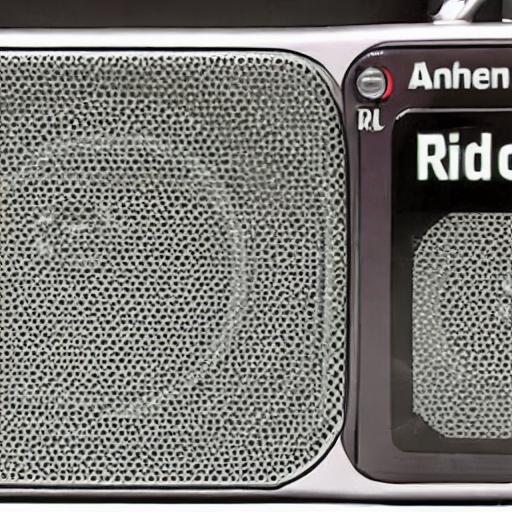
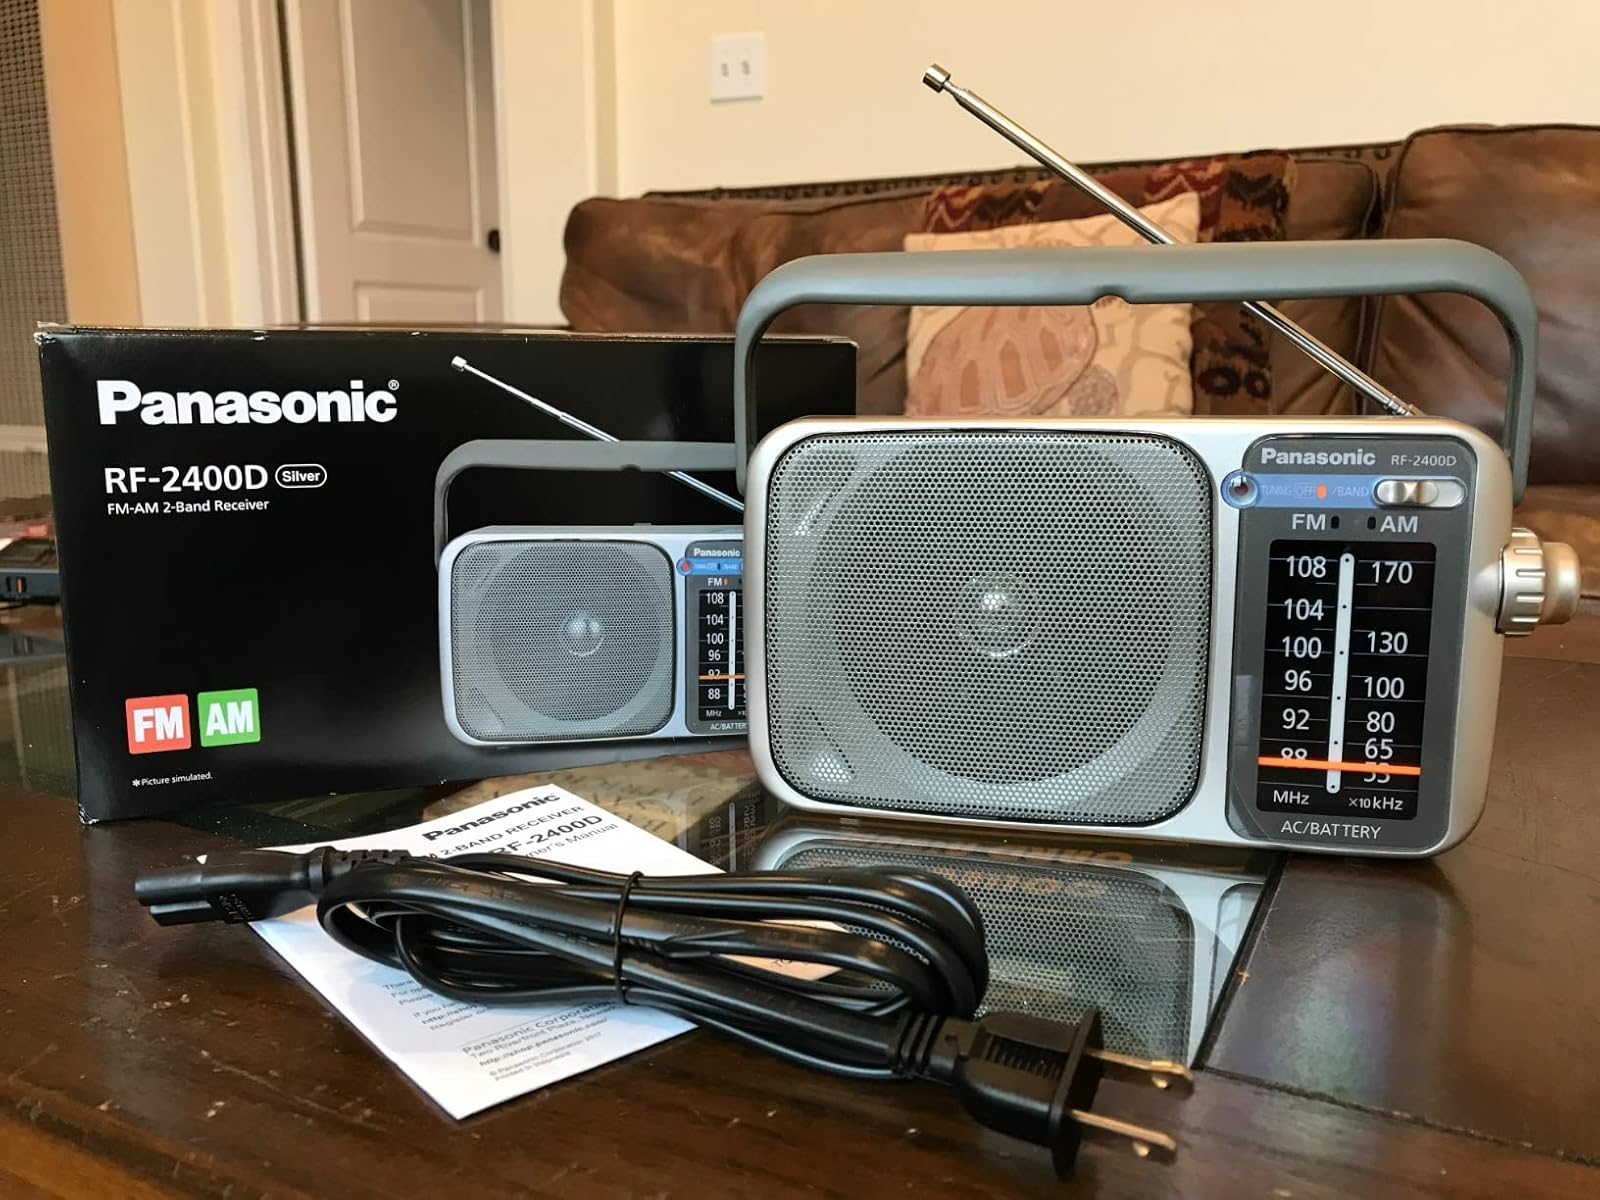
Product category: radio
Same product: no